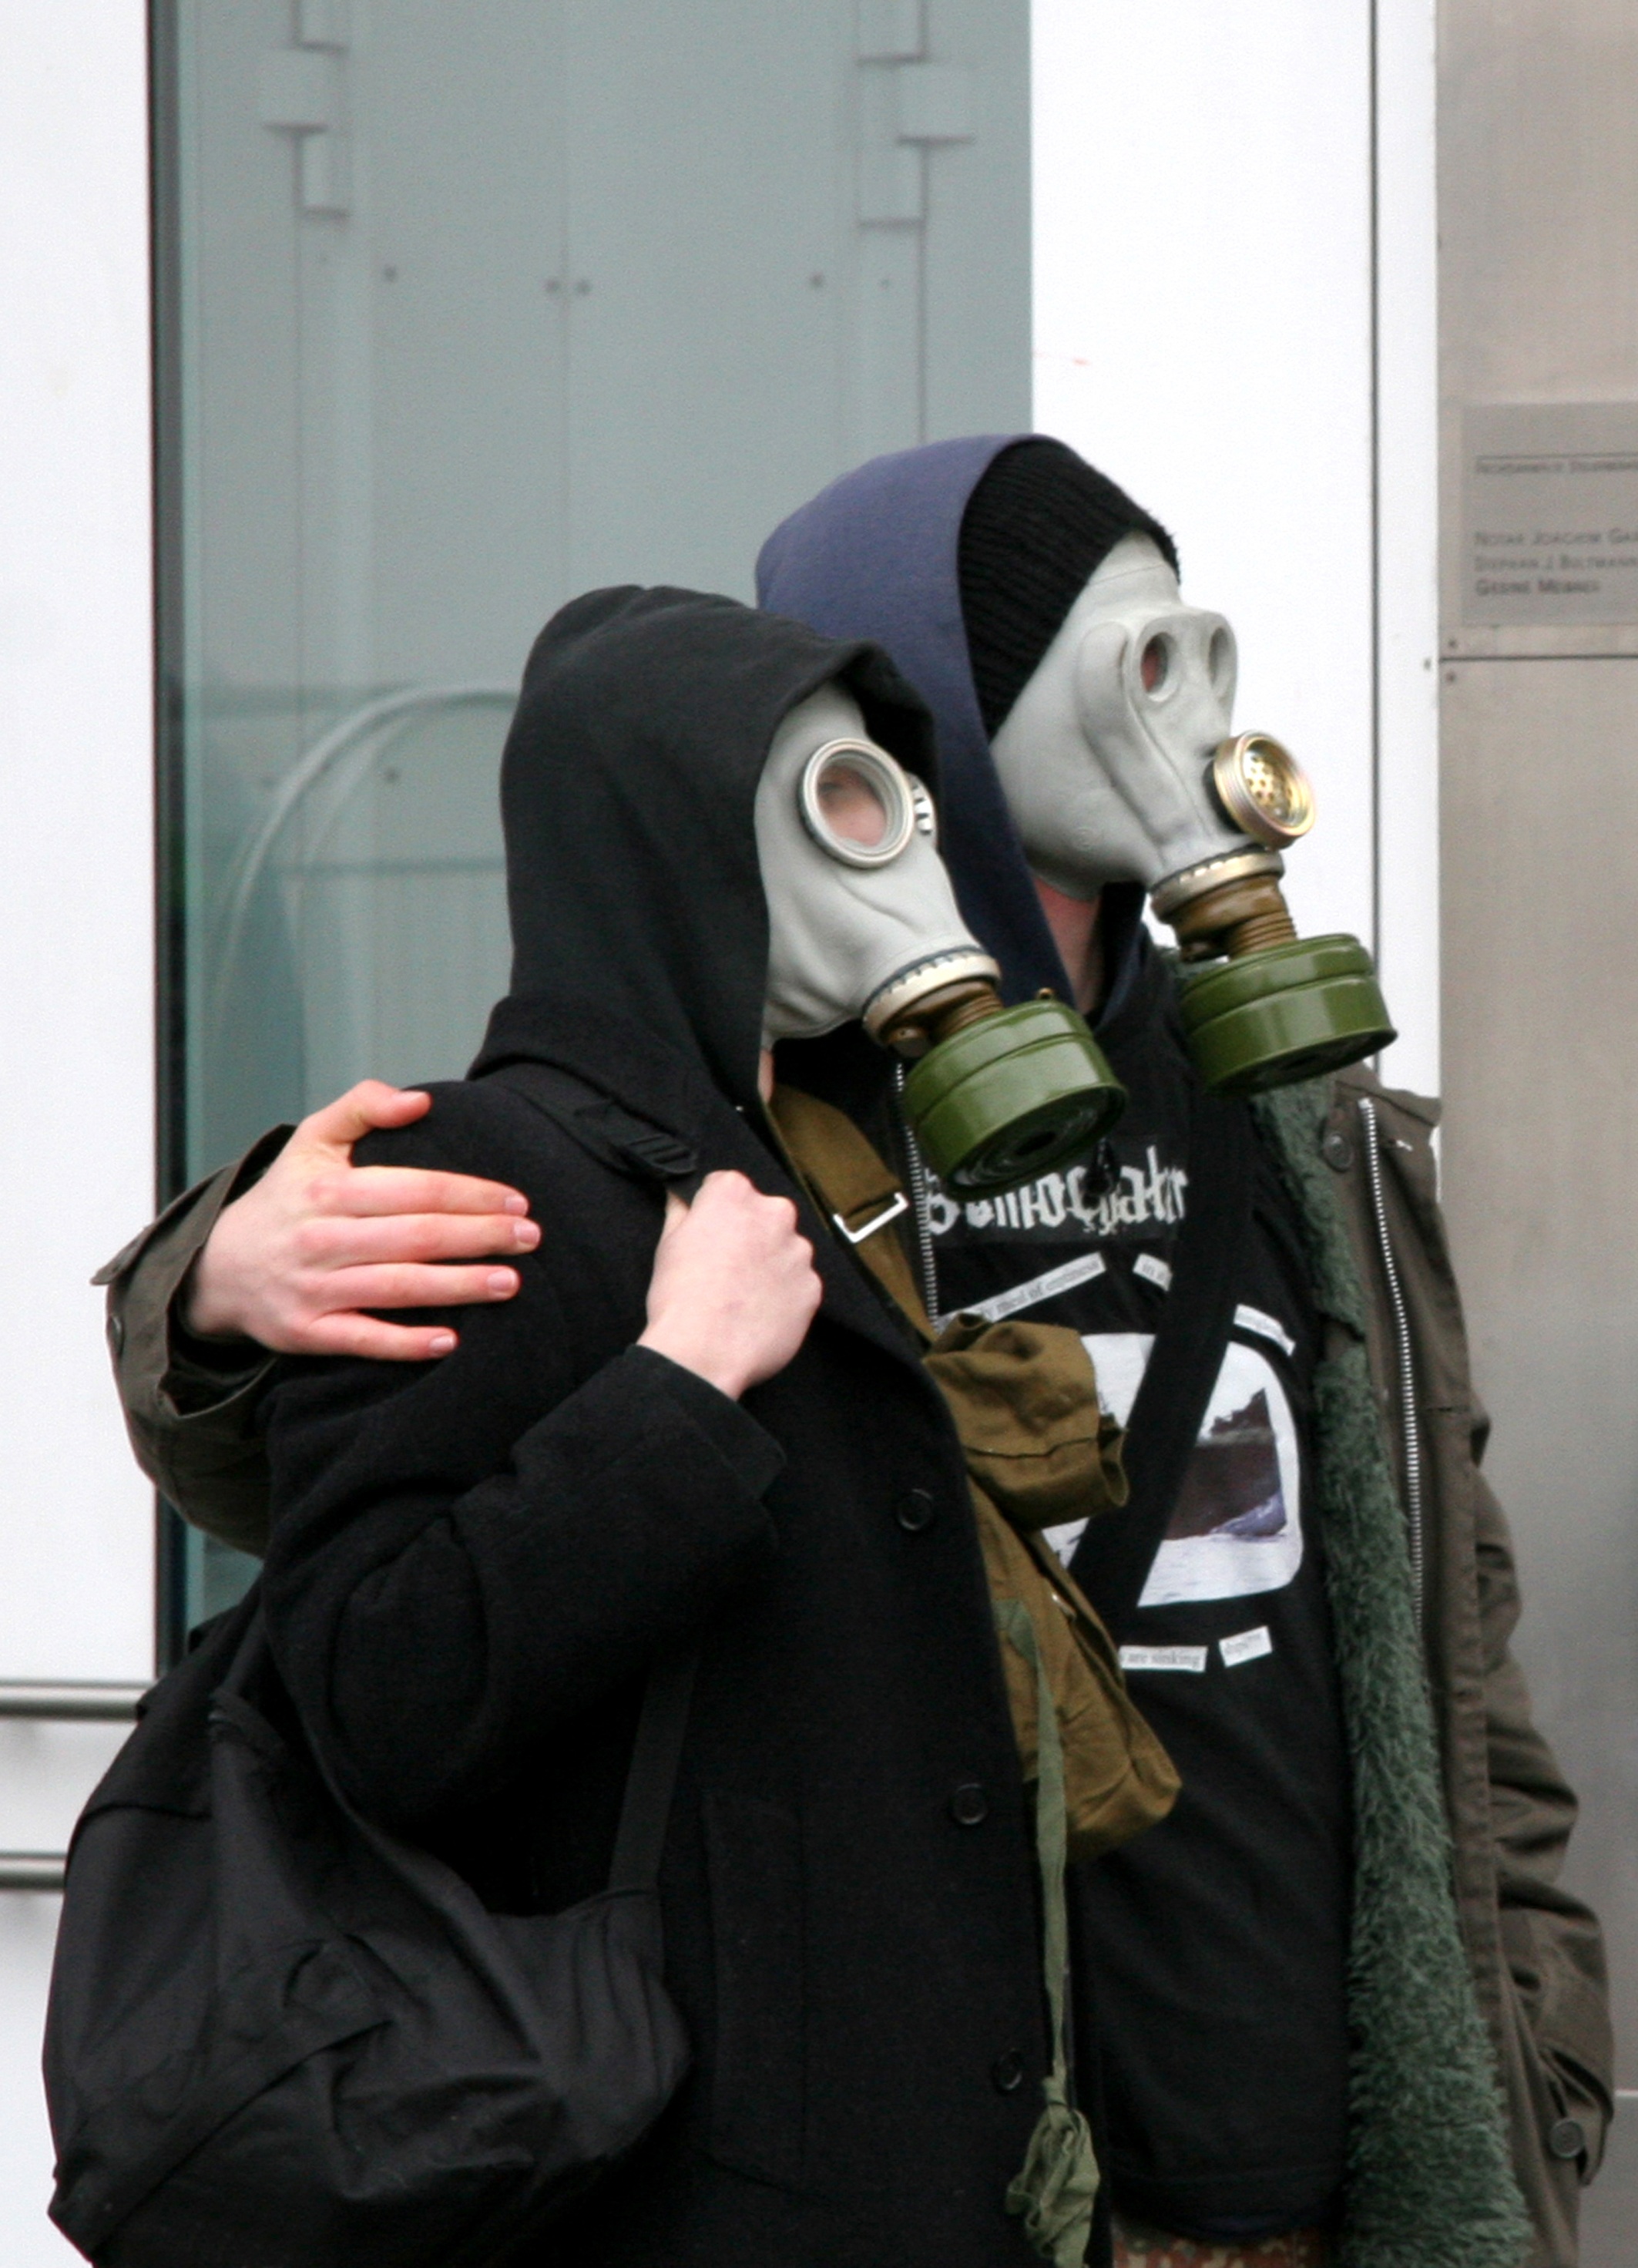
nature, air, smoke, environment, live, gift, human, industry, clothing, partnership, breathe, disaster, atom, pair, protection, costume, protest, pollution, respiratory protection, togetherness, threat, exhaust, environmental protection, disposal, misfortune, radiation, contaminated, end time, contamination, survive, radioactivity, infested, meltdown, poisoned, anti atom, nuclear accident